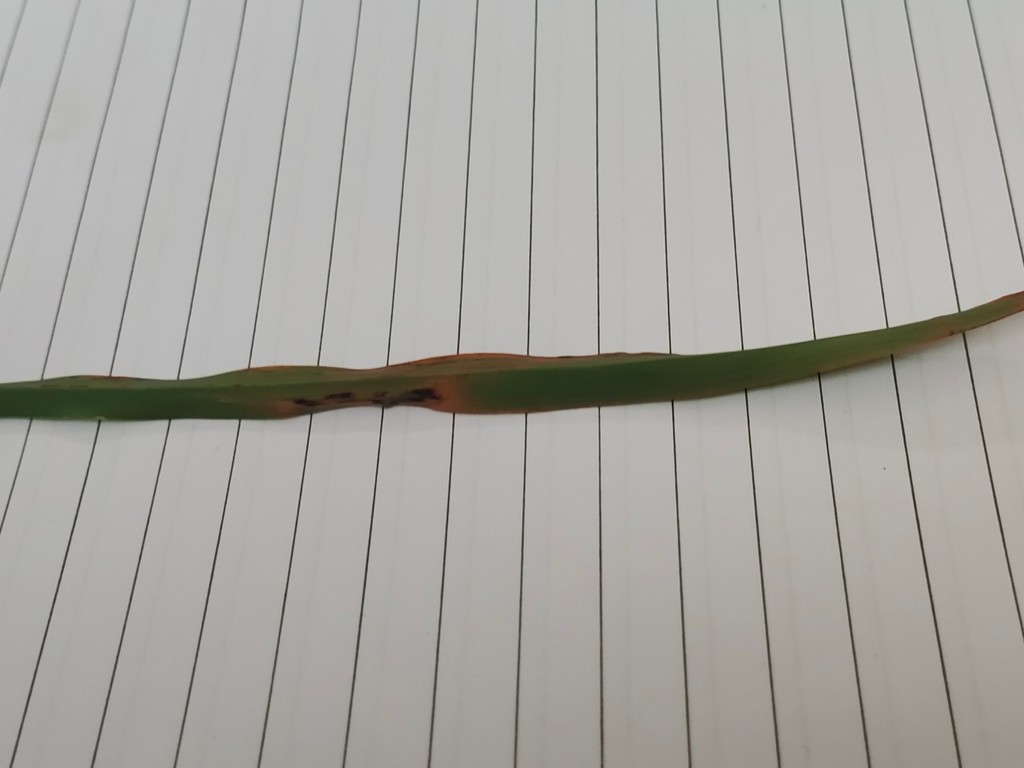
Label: Unhealthy